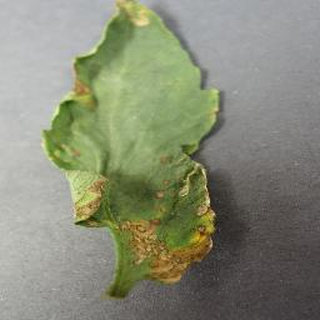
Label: tomato_bacterial_spot